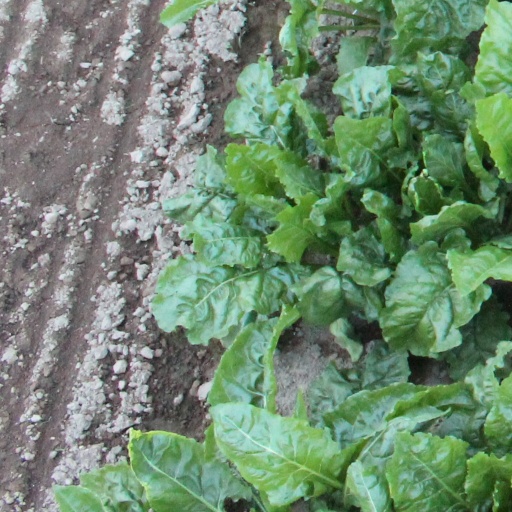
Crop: sugar beet